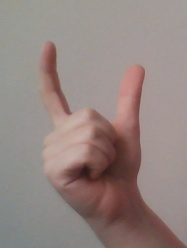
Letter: nun